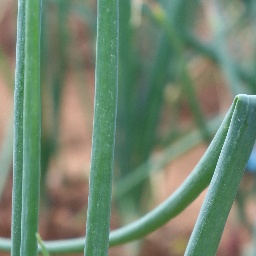
Label: healthy